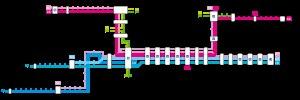
Le métro léger de Bonn est un réseau de métro léger qui dessert la ville allemande de Bonn. Il est accompagné par un réseau de tramway.